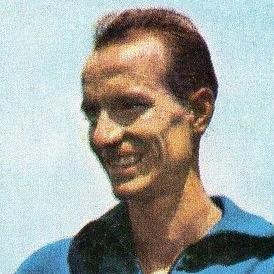
Age: 25